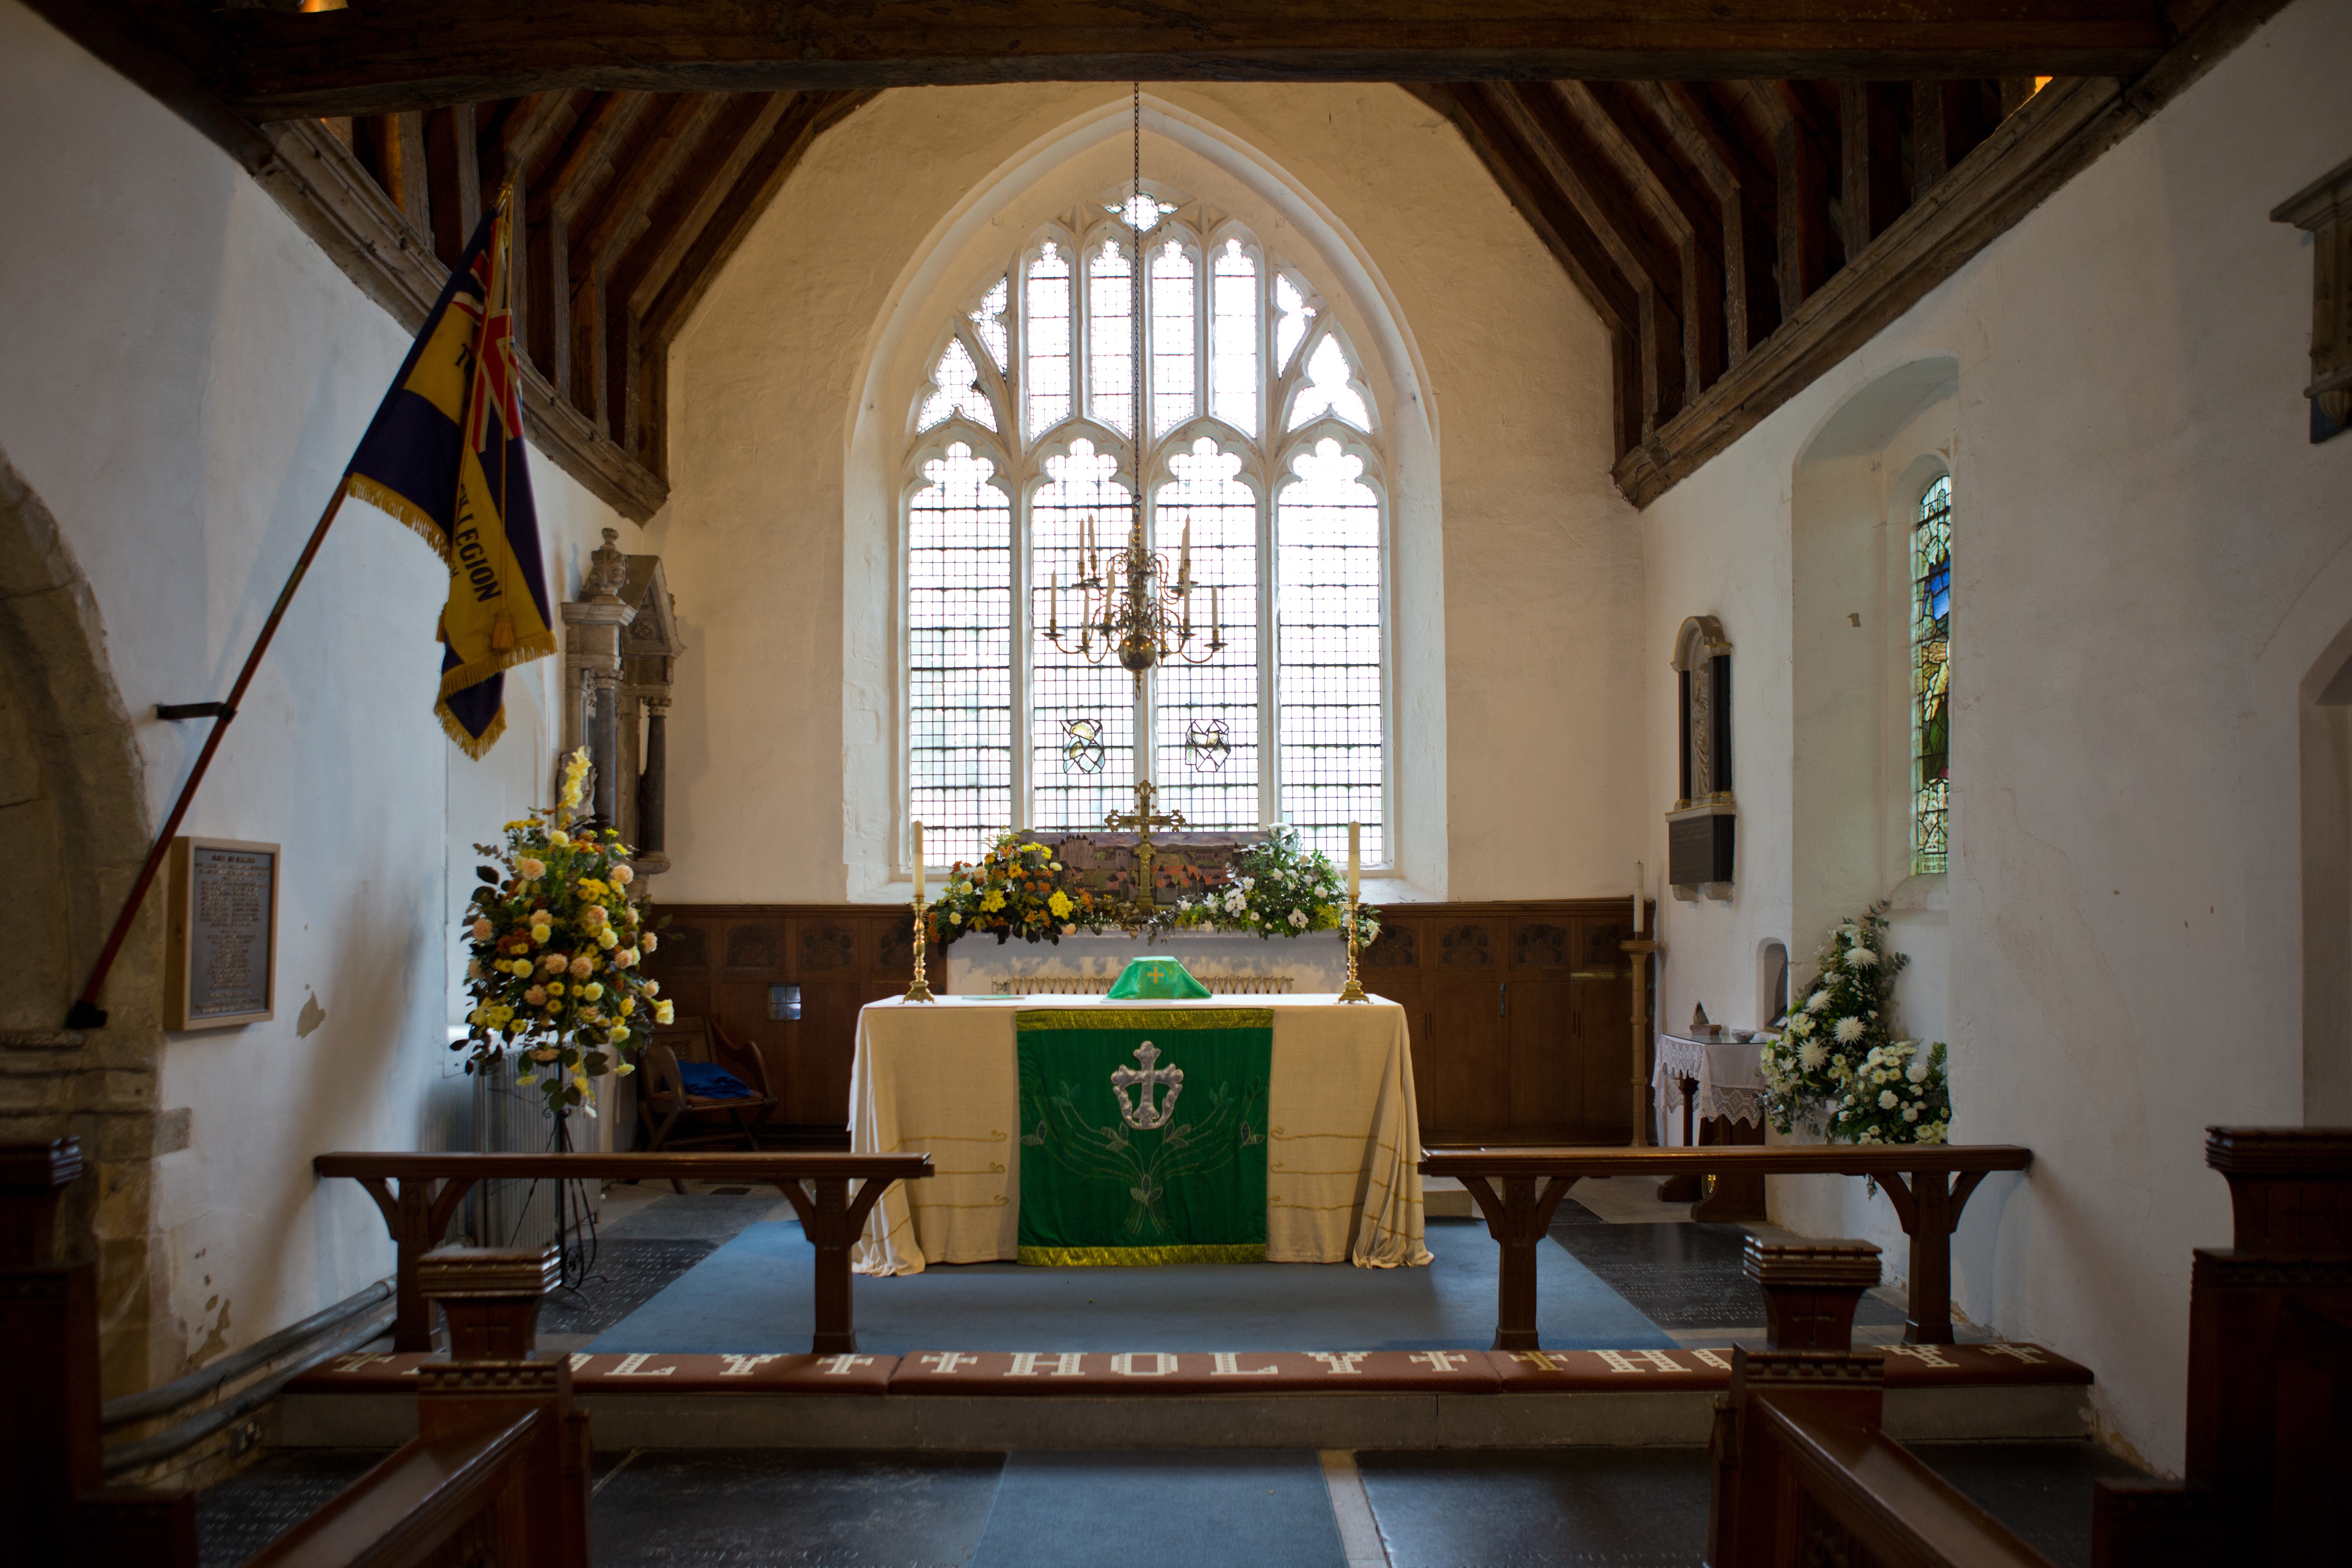
window, building, home, church, chapel, living room, room, place of worship, interior design, uk, medieval, altar, christianity, anglican, estate, village church, essex, st peter and st paul, horndon on the hill